William D.B. Ainey

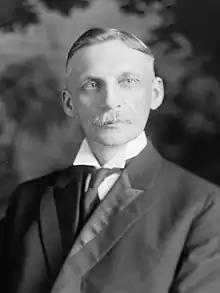
Ainey, 1905–1932

Ainey was elected as a Republican to the 62nd United States Congress to fill the vacancy caused by the death of George W. Kipp. He was reelected to the 63rd United States Congress. He was not a candidate for reelection in 1914.